Iveta Bartošová

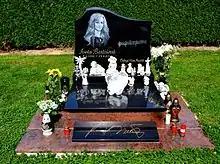
Gravestone of Iveta Bartošová at Říčany Cemetery near Prague

On 29 April 2014, she took her own life by throwing herself under a train in Uhříněves, Prague. Some fellow musicians pointed out that the hunt of the tabloid media against the singer had its share of tragedy. "Blame it on the media hyenas", her husband commented shortly before he collapsed and was hospitalized.